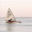
Label: ship